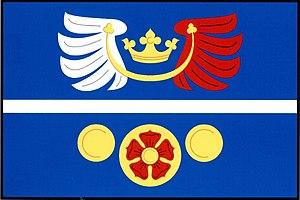
Zdemyslice est une commune rurale du district de Plzeň-Sud, dans la région de Plzeň, en République tchèque. Sa population s'élevait à 602 habitants en 2018.